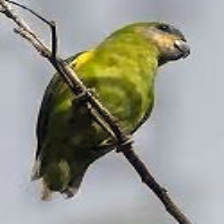
Species: DOUBLE EYED FIG PARROT
Scientific name: CYCLOPSITTA DIOPHTHALMA